Cambodian cuisine

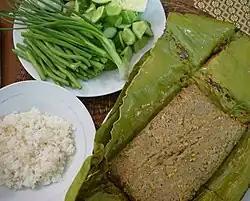
"Prahok" fried in banana leaves with steamed rice, yardlong beans, cucumbers, spring onions and Thai eggplants.

Because of Cambodia's geographic location, rice together with fish, especially freshwater fish, are the two most important sources of nutrients in the Cambodian diet. Rice is a staple food generally eaten at every meal.